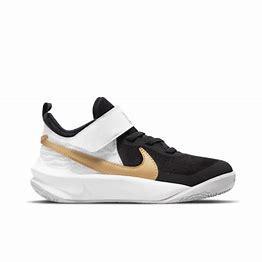
Brand: Nike
Model: Team Hustle D 10